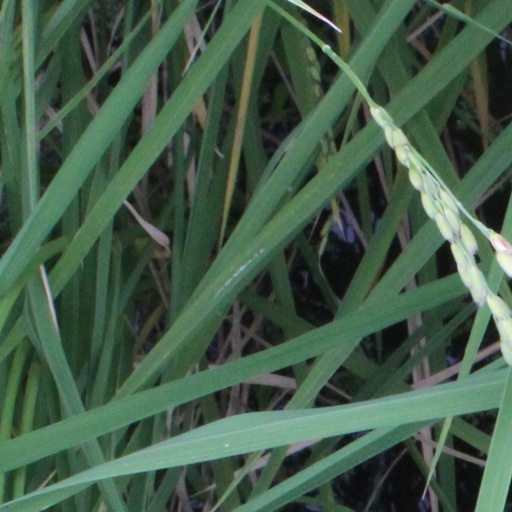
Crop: rice